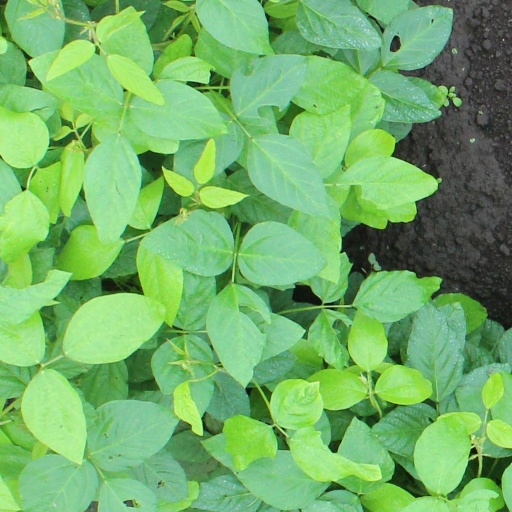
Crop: soybean